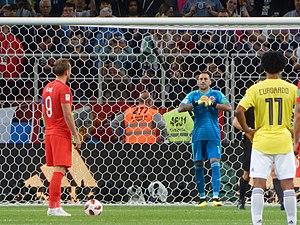
Gareth Southgate, né le 3 septembre 1970 à Watford, est un footballeur international anglais qui évoluait au poste de milieu de terrain et défenseur central. Il est reconverti en entraîneur depuis 2006 entraînant Middlesbrough et les espoirs anglais. Depuis le 27 septembre 2016, il est le sélectionneur de l'équipe d'Angleterre.